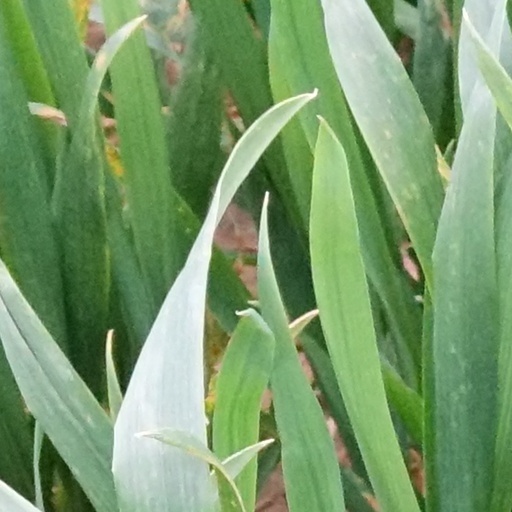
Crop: wheat